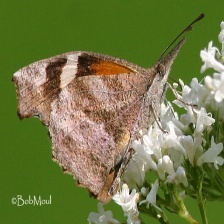
Species: AMERICAN SNOOT